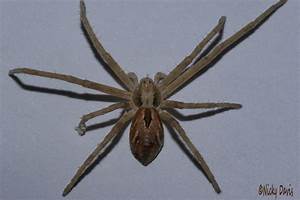
Label: spider